Wigan Warriors

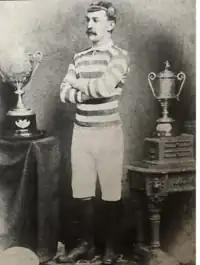
Jim Slevin of Wigan Football Club pictured with the Wigan Union Charity Cup and the West Lancashire and Border Towns Union trophy

Wigan, Leigh and Salford were suspended by the RFU for breaking the strict amateur code despite their argument that broken-time payments were necessary to avoid undue hardship for their working class players. The clubs were placed joint bottom of the Lancashire league. With automatic promotion and relegation, they faced dropping down a division, and potential financial ruin. In 1895 Wigan joined with other clubs from Yorkshire and Lancashire to found the Northern Union which led eventually to the sport of rugby league. This was a result of the breakaway from the Rugby Football Union.